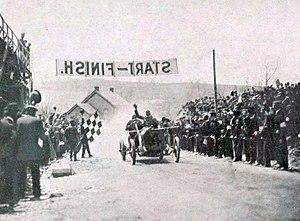
Lewis Strang vainqueur de la Course de Briarcliff sur route près de NY en 1908, à bord d'une Isotta-Frachini (devant 100 000 spectateurs) - La Vie au Grand Air, 16 mai 1908, p.310
Lewis Strang, né le 7 août 1884 à Amsterdam et mort le 20 juillet 1911 à Blue River, à 26 ans, était un pilote automobile américain du début du XXe siècle.